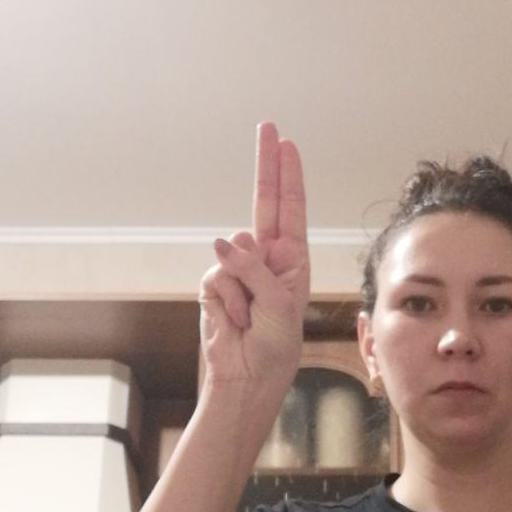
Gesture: two_up